Girdle Ness Lighthouse

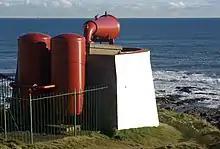
The "Torry Coo"

Until 1987 the associated foghorn was operated when visibility was less than . It was nicknamed the "Torry Coo" (alluding to the "Turra Coo") because it sounded like a coo – one that could be heard twenty miles away. Although it is no longer used, the siren has been preserved.